Demographics of Ukraine

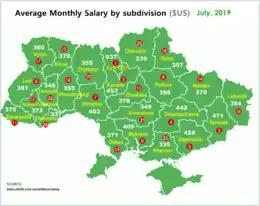
Average monthly salary by oblast in US dollars, 2019.

The western and central oblasts of Ukraine had lower GDP per capita than Kyiv and the industrialized eastern oblasts of Ukraine. In December 2019, the average monthly salary in Ukraine was 12,264 hryvnias (519 US dollars). Chernihiv Oblast (northern Ukraine) and Kirovohrad Oblast (central Ukraine) had the lowest monthly salary of 8,851 and 9,450 hryvnias, respectively. In contrast, the monthly wage in the city of Kyiv was 18,869 hryvnias per month, and in Kyiv Oblast, 13,259 per month. In 2013, outside of the capital city of Kyiv, the wealthiest oblast was Donetsk with an annual income of 31,048 hryvnias. But as of 2017, it ranked second poorest after Luhansk Oblast, with annual incomes 25,278 hryvnias and 16,416 hryvnias, respectively. Both are in eastern Ukraine and sustained direct losses as a consequence of military actions.